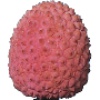
Label: Lychee 1